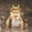
Label: frog